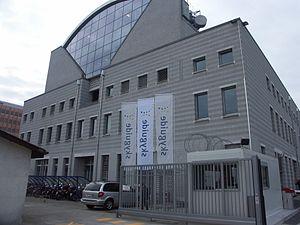
Siège de Skyguide à Meyrin (près de Genève)
La société skyguide est chargée des services de la navigation aérienne qui surveille l'espace aérien suisse.